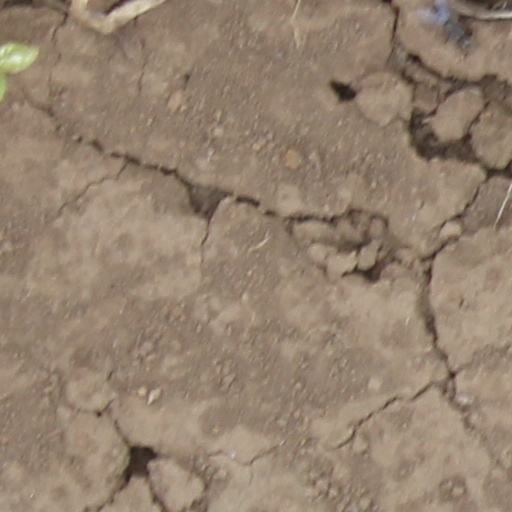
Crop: wheat